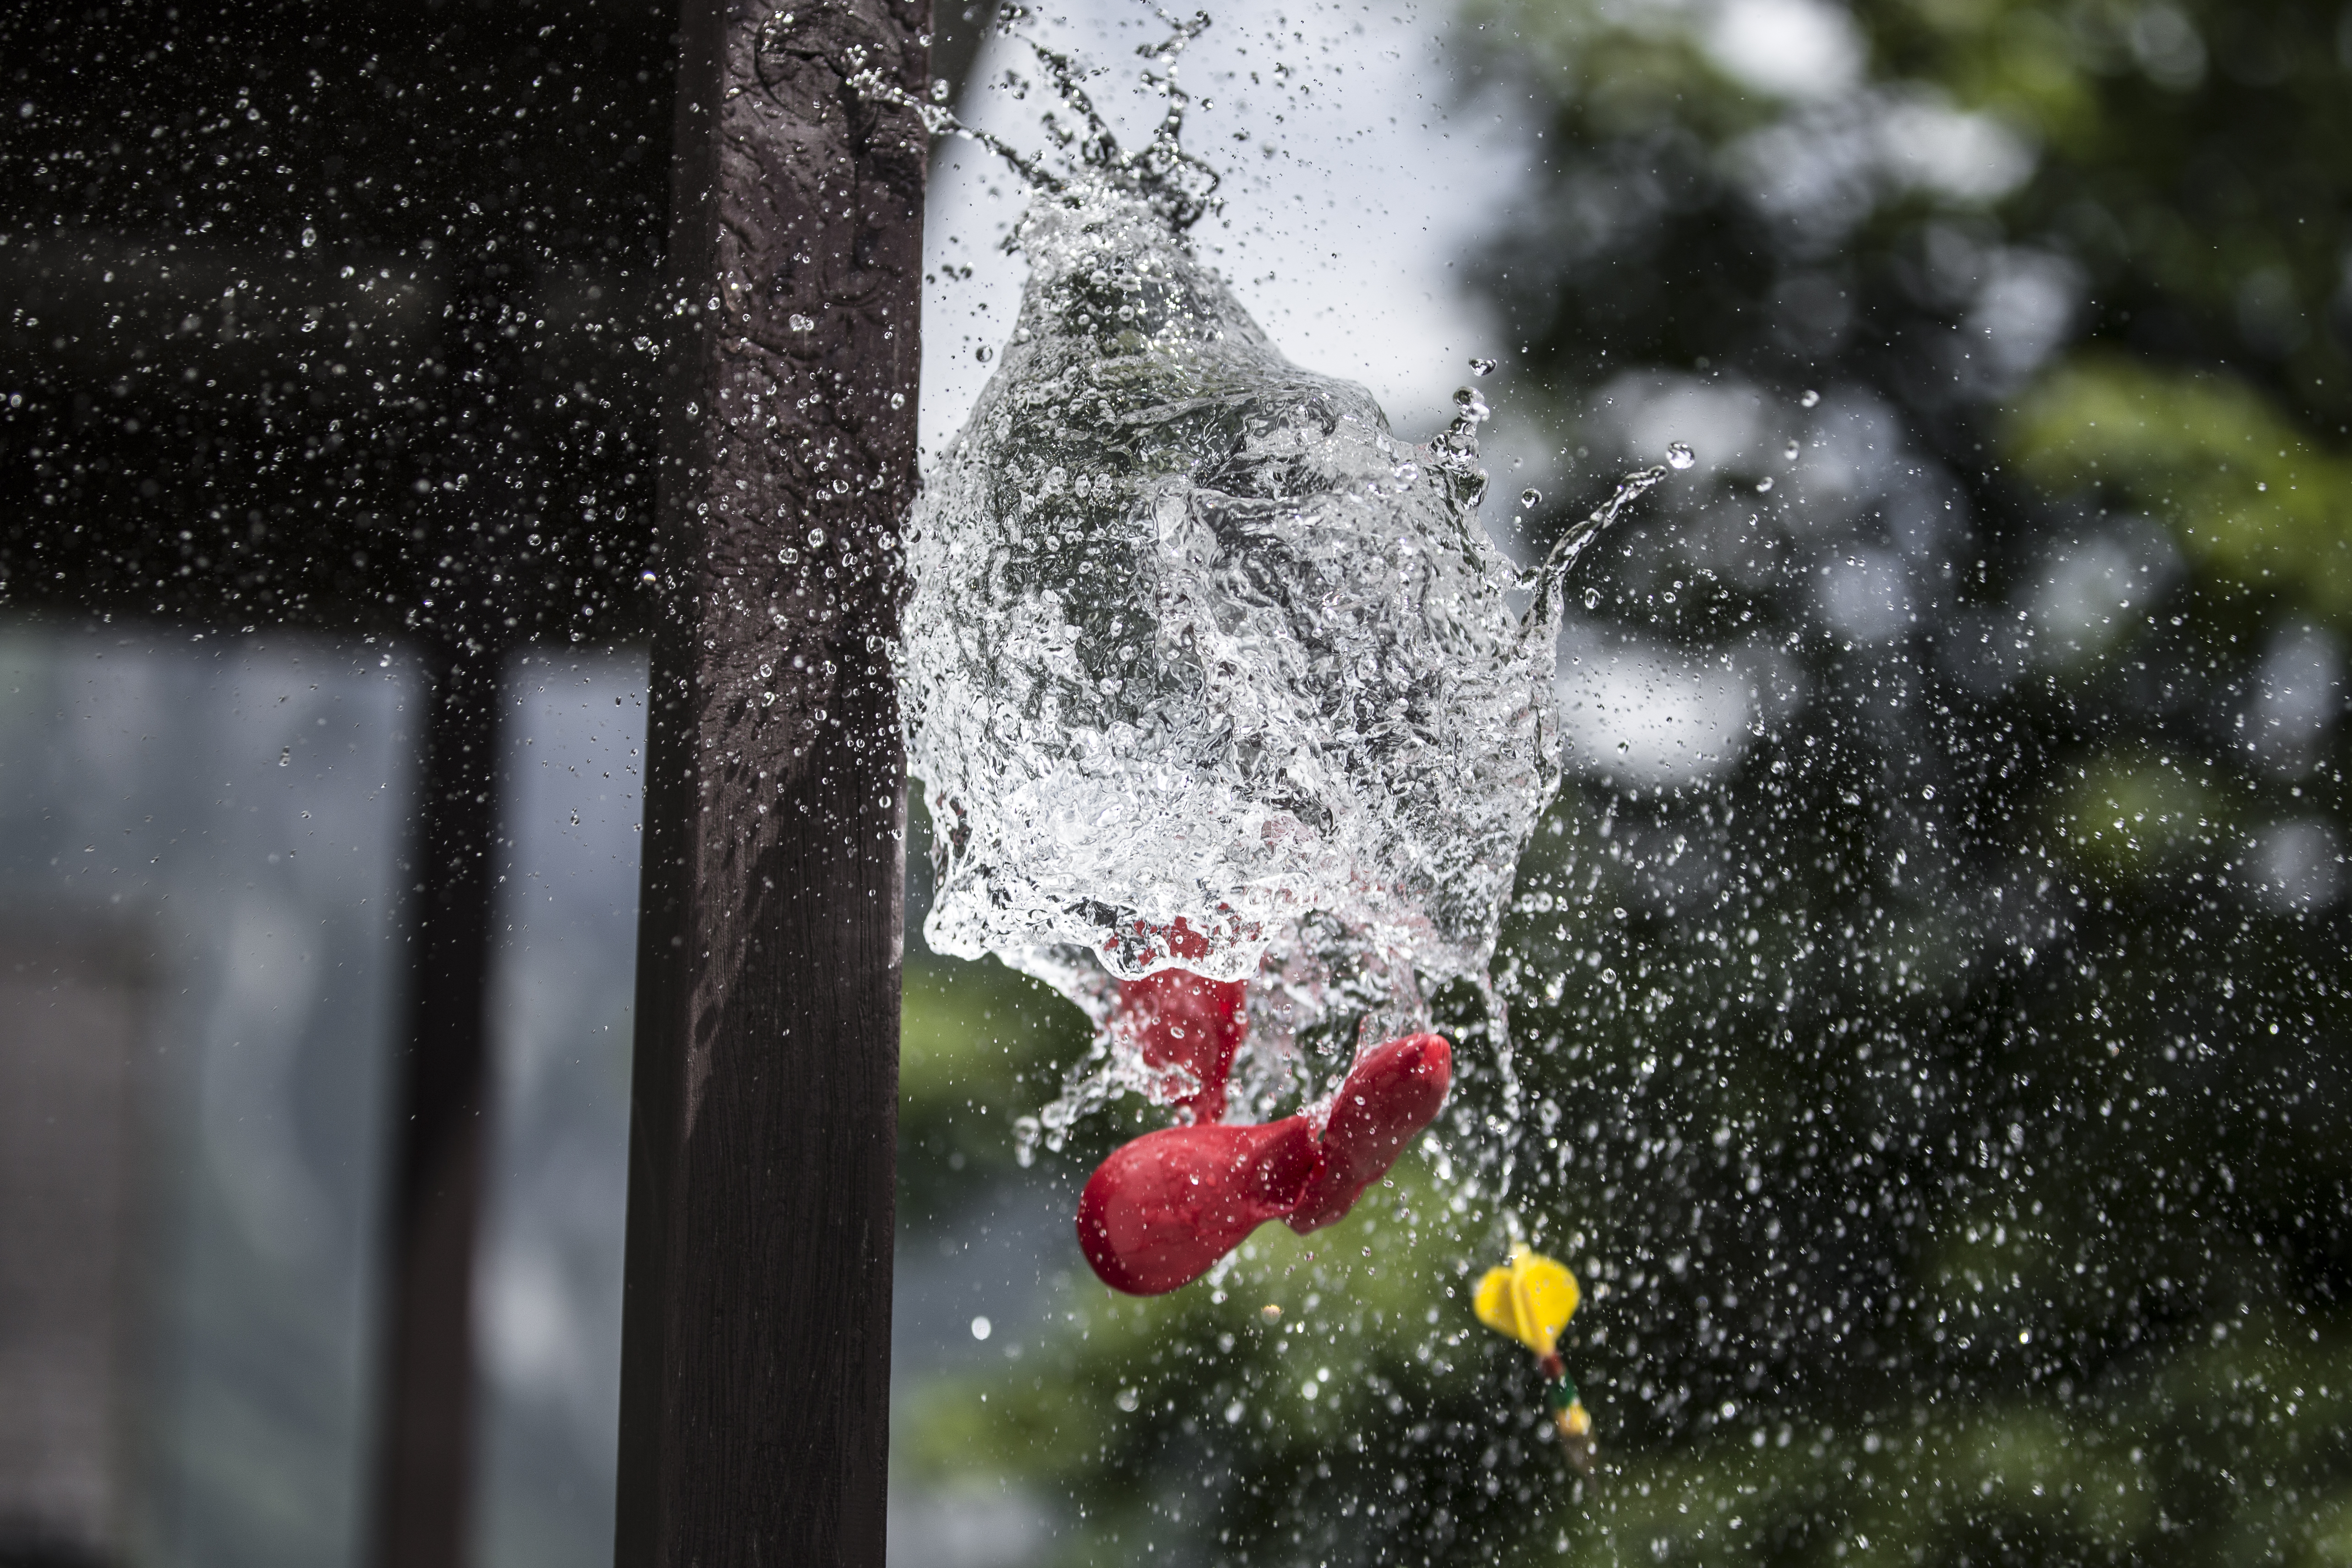
tree, water, nature, grass, snow, winter, sunlight, rain, leaf, autumn, weather, season, water feature, freezing